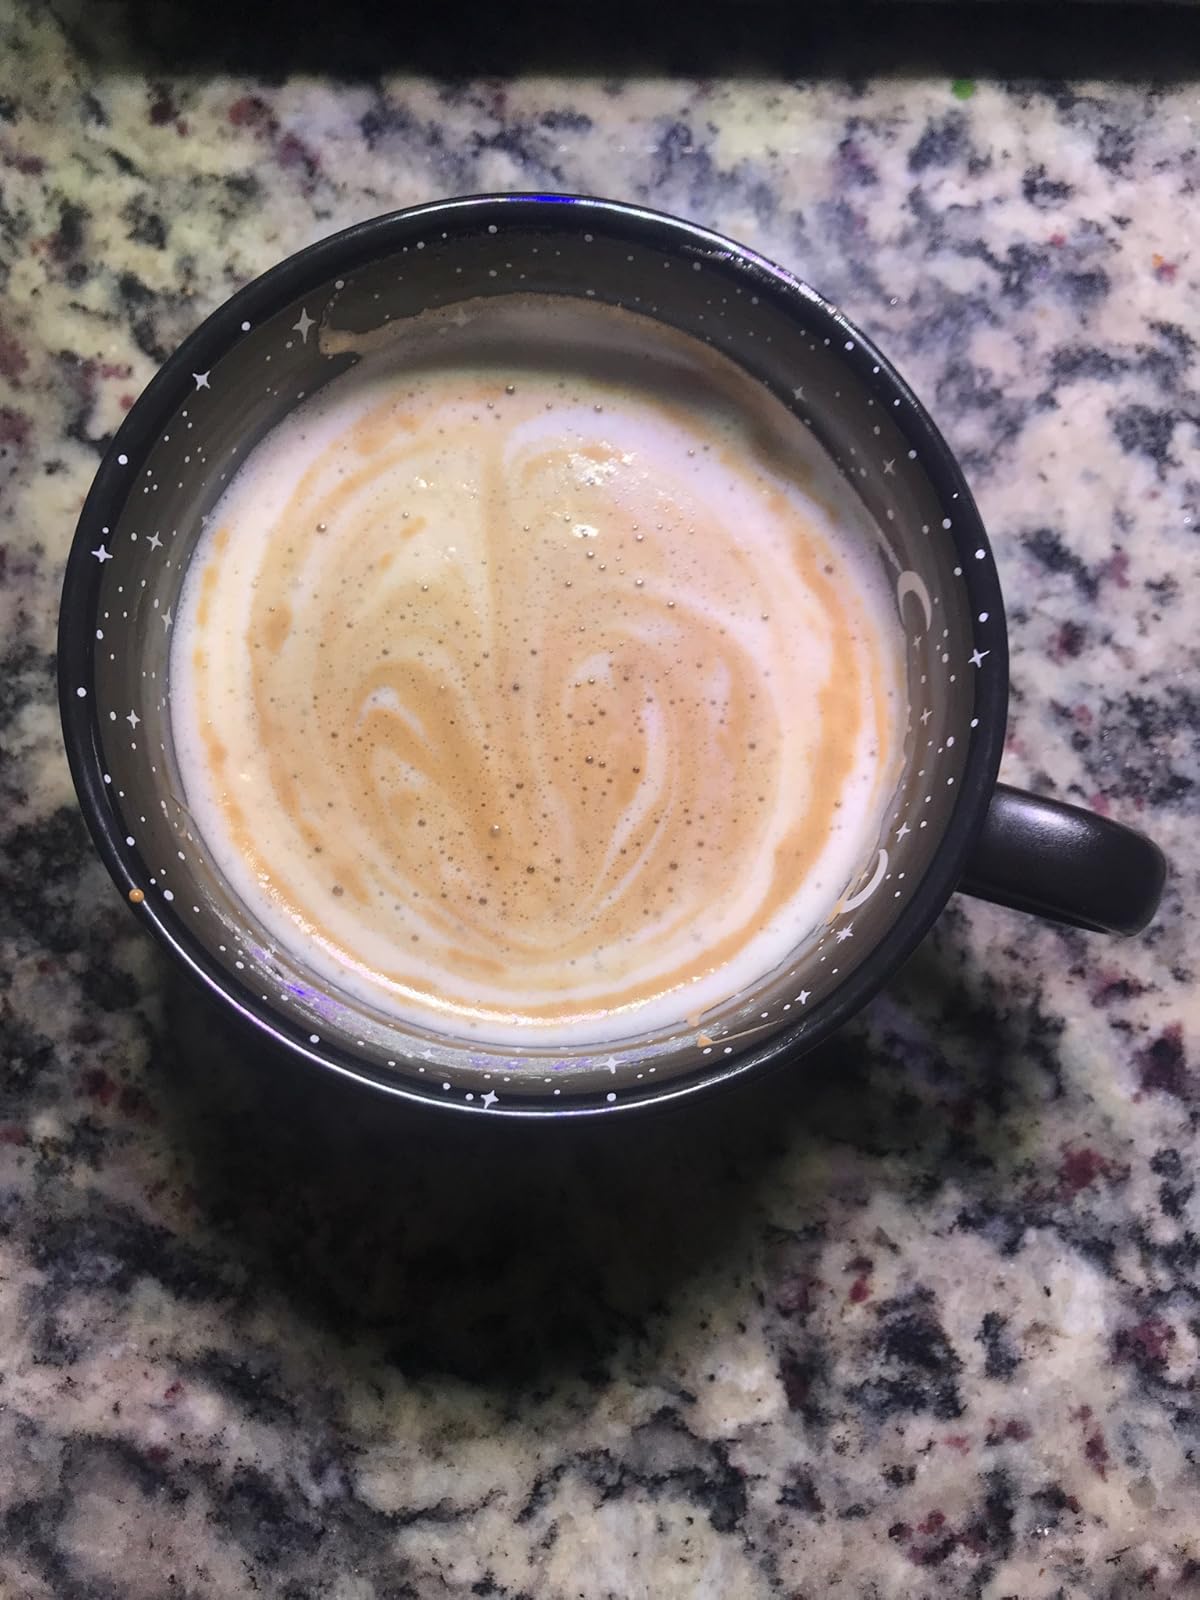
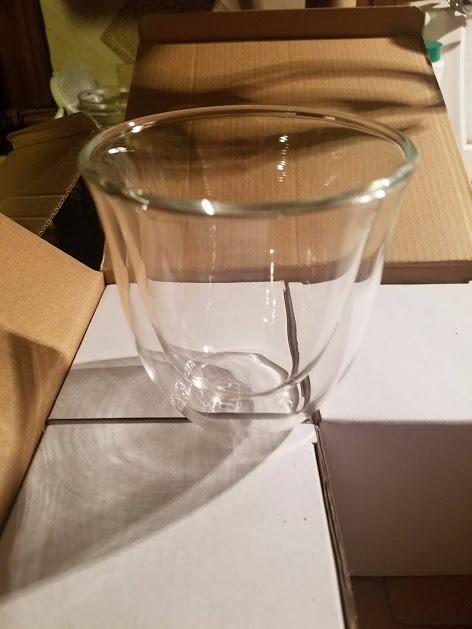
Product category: items_mug
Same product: no